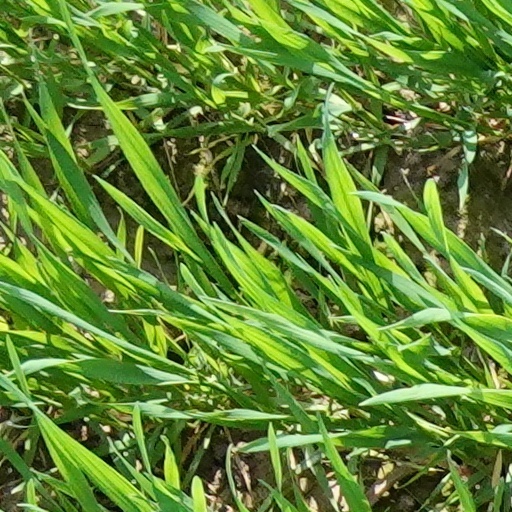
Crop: wheat